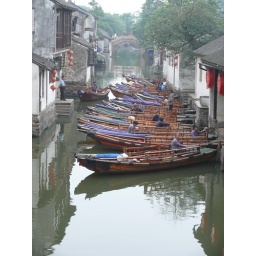
A canal filled with river boats near Suzhou China